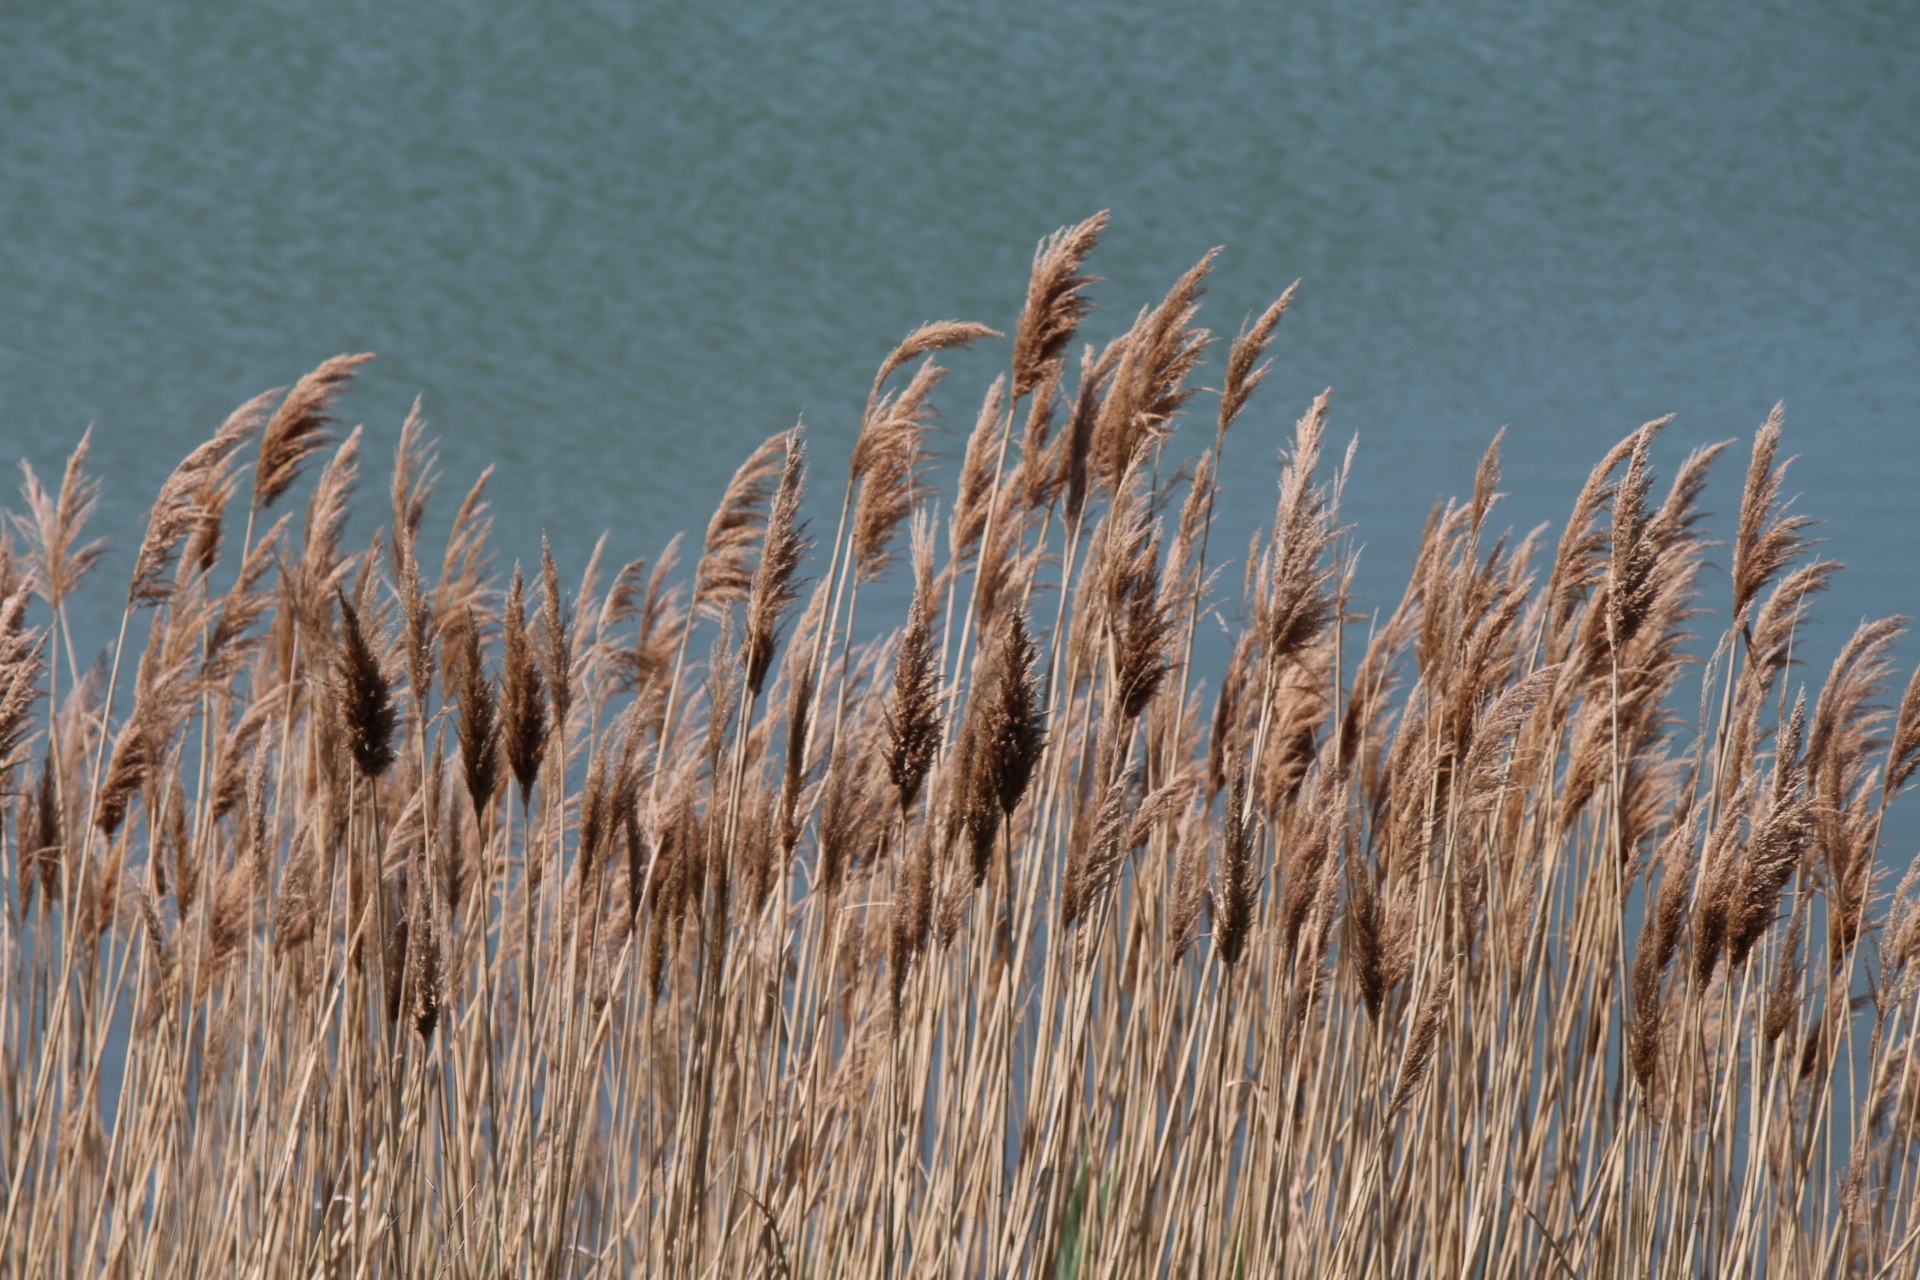
water, nature, grass, outdoor, branch, plant, field, wheat, prairie, summer, environment, food, crop, grassland, rye, grasses, flowering plant, grass family, land plant, phragmites